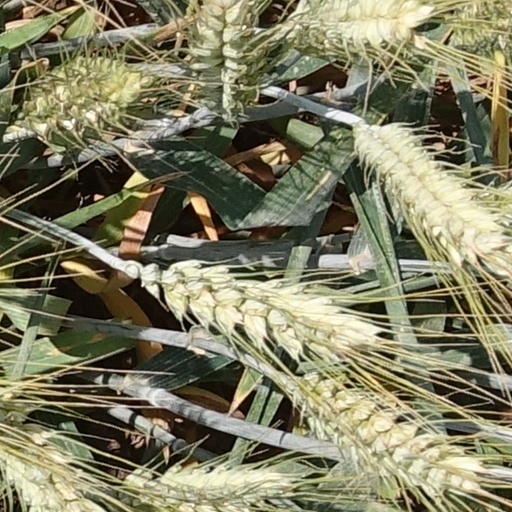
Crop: wheat